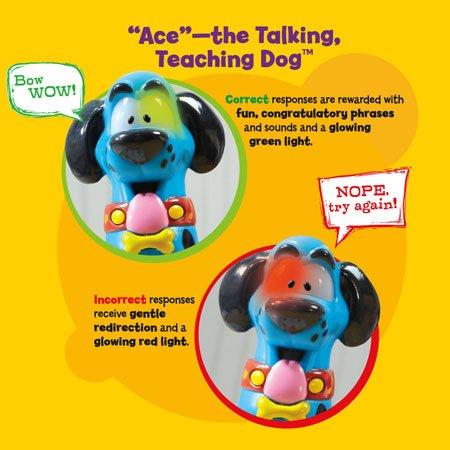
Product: Educational Insights Hot Dots Jr. Let's Master Pre-K Reading Set with Ace Pen, Ages 4 and Up, (100 Self-Checking Lessons)
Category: Toys & Games | Learning & Education | Electronic Learning Products
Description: The entire set has 2 colorful, interactive sturdy spiral-bound books and Hot Dots Jr. “Ace"—the Talking, Teaching Dog interactive, electronic Hot Dots pen.
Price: $17.49
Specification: ProductDimensions:9.4x1.9x8.2inches|ItemWeight:1pounds|ShippingWeight:1.1pounds(Viewshippingratesandpolicies)|DomesticShipping:ItemcanbeshippedwithinU.S.|InternationalShipping:ThisitemcanbeshippedtoselectcountriesoutsideoftheU.S.LearnMore|ShippingAdvisory:Thisitemmustbeshippedseparatelyfromotheritemsinyourorder.Additionalshippingchargeswillnotapply.|ASIN:B00GFC3E6Y|Itemmodelnumber:2390|Manufacturerrecommendedage:4-5years|Batteries:2AAAbatteriesrequired.